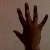
The image shows a hand gesture representing the number 5 in Indian Sign Language.